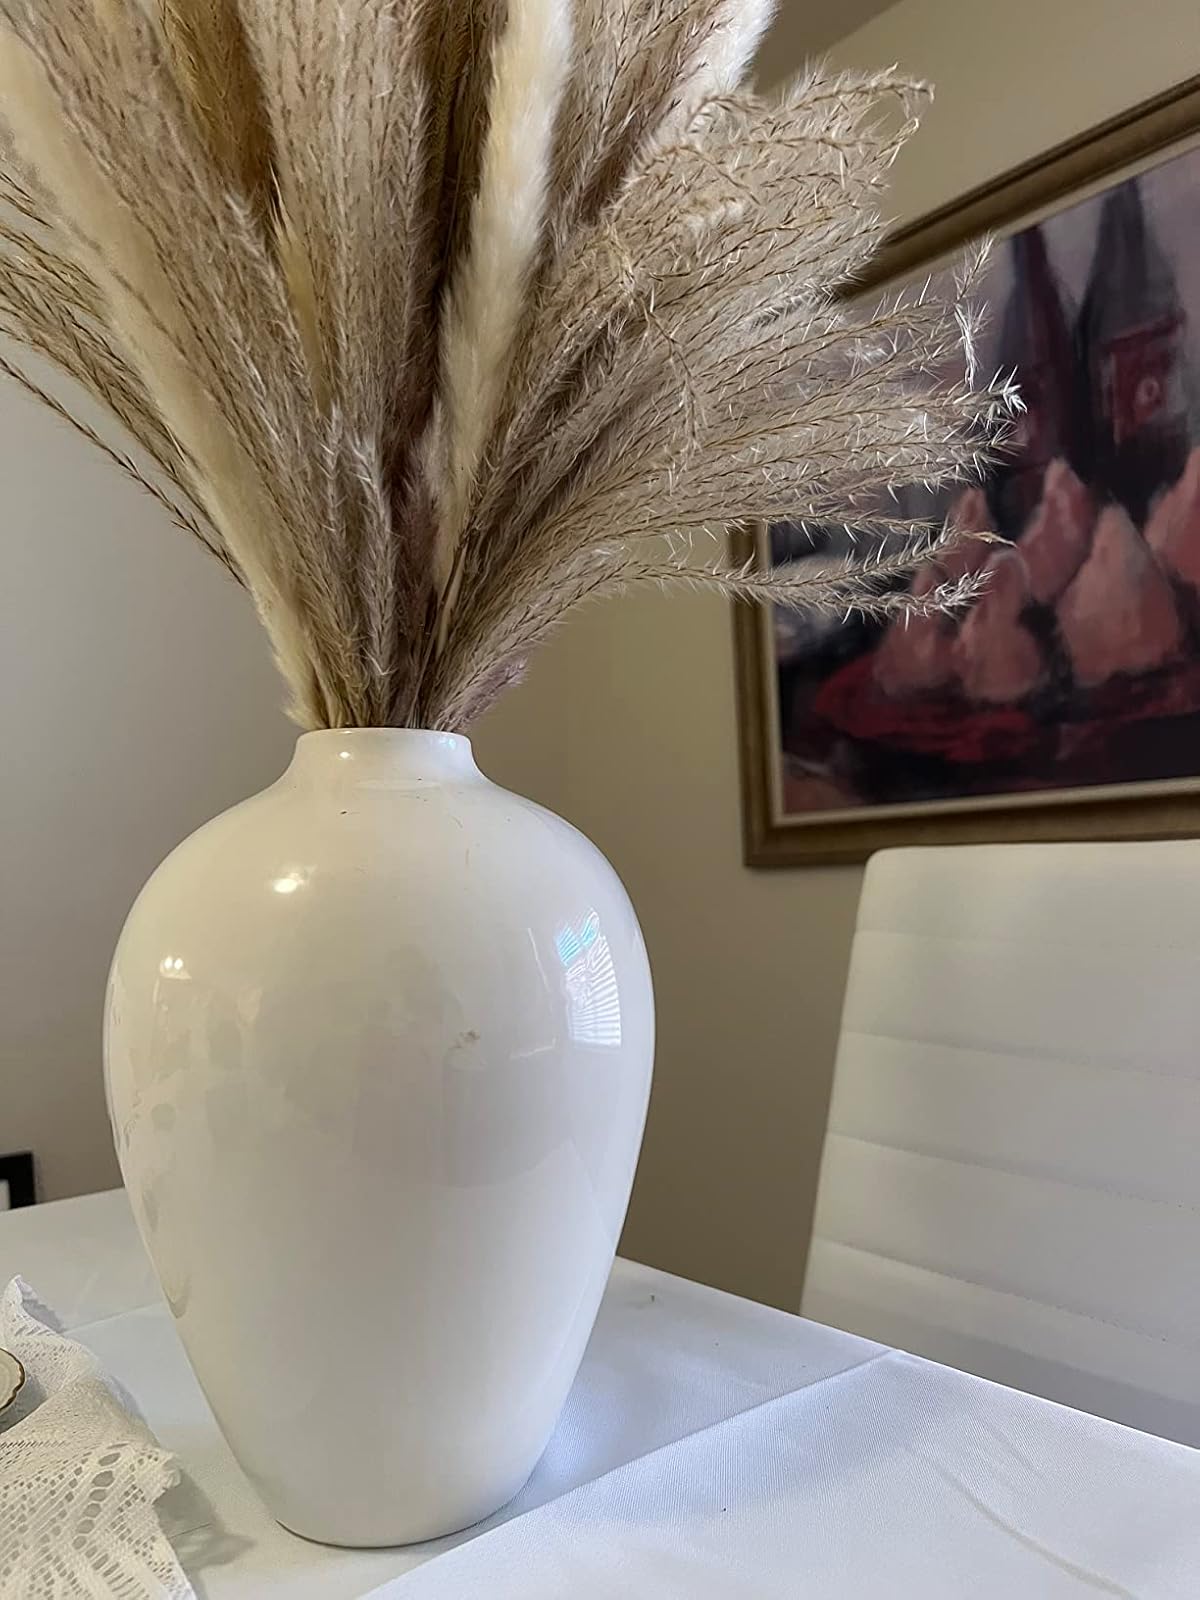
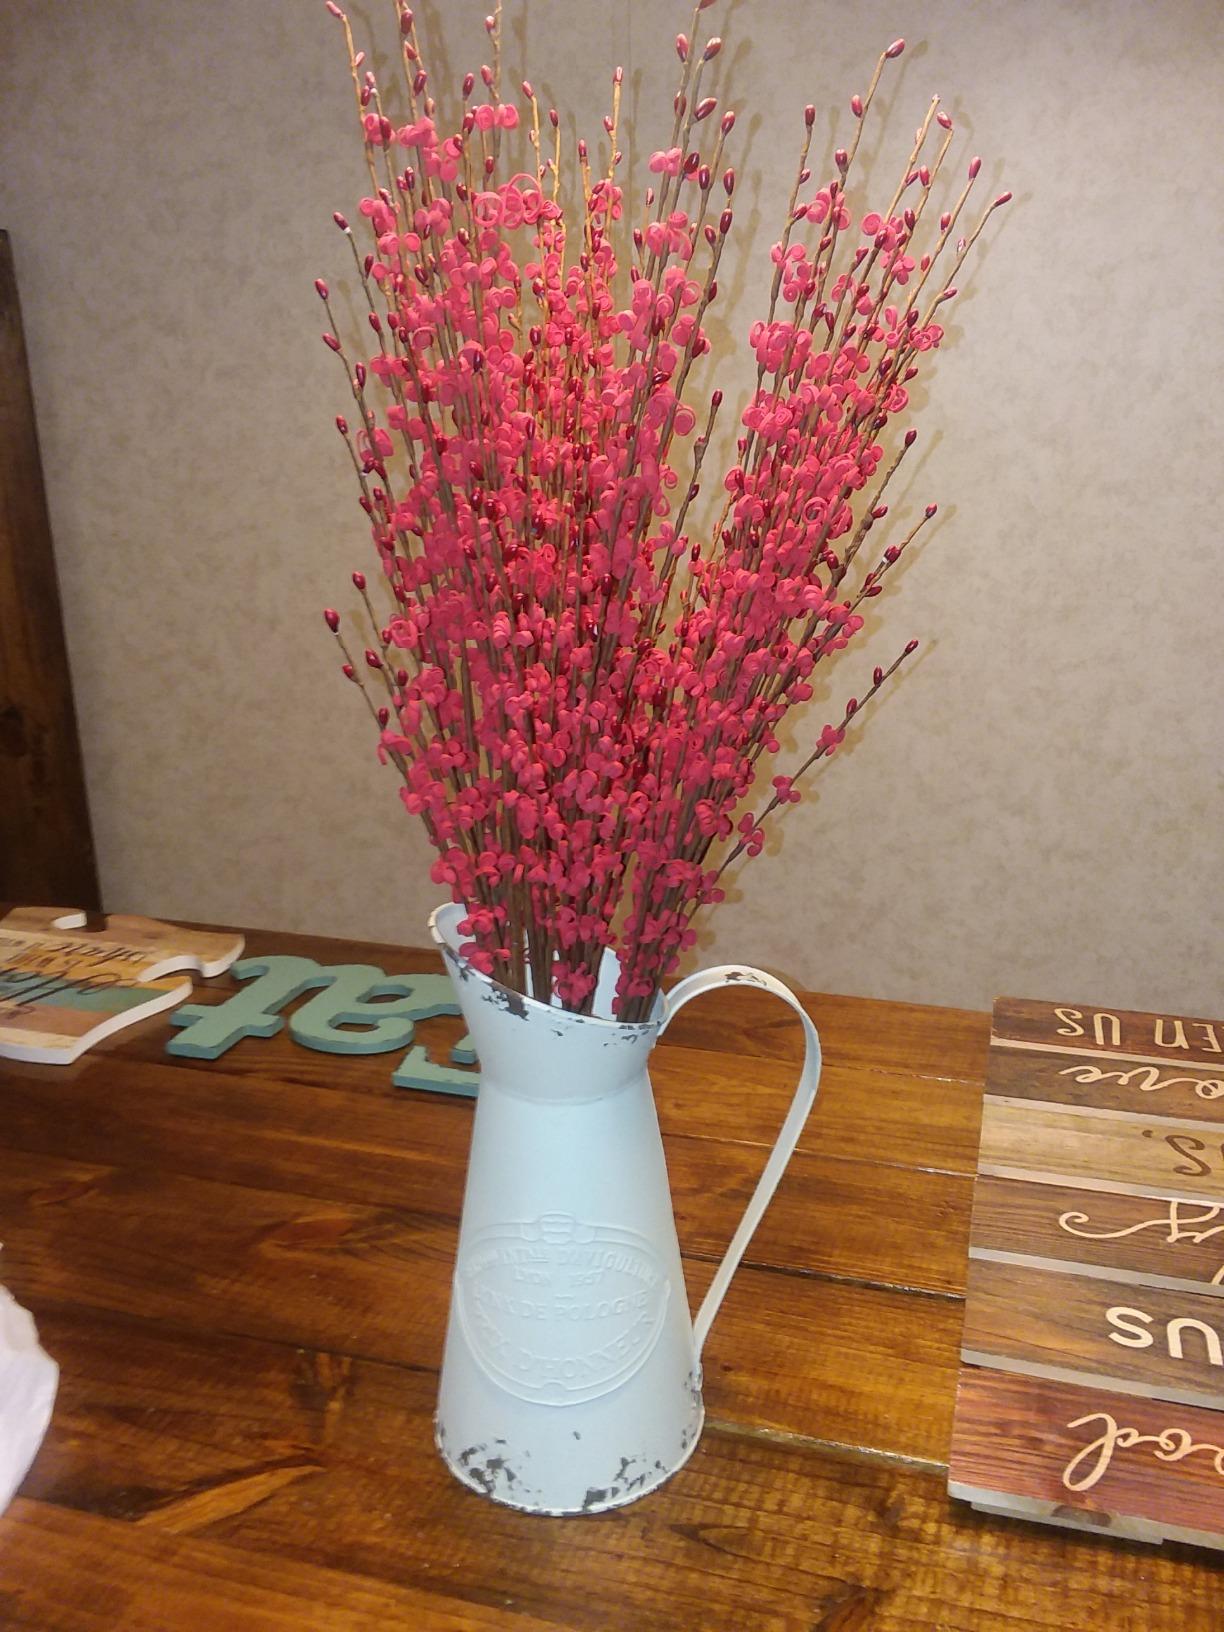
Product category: vase
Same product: no